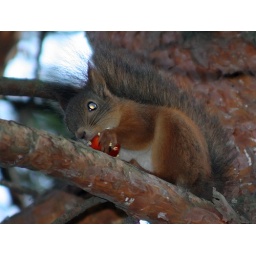
This might be halloween-themed..Eating a rose hip, fruit of the rose bush. Ruusunmarjat maistuu.2005-10-01 in Arabia/Toukola district. Id x8016.